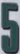
Number: 5